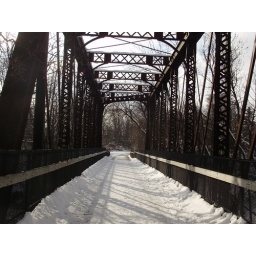
bridge in downtown rockford along the rogue river